Mery Godigna Collet

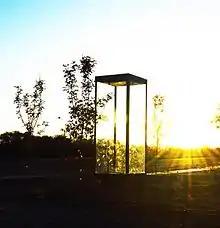

Through her art and its visual power to provoke thought, Godigna Collet support several causes related to human rights. From Venezuela, Miami, Italy and Texas, she had shown her work to raise funds to promote support for women and children victims of violence, residencies for artists in need, victims of AIDS and indigenous populations.